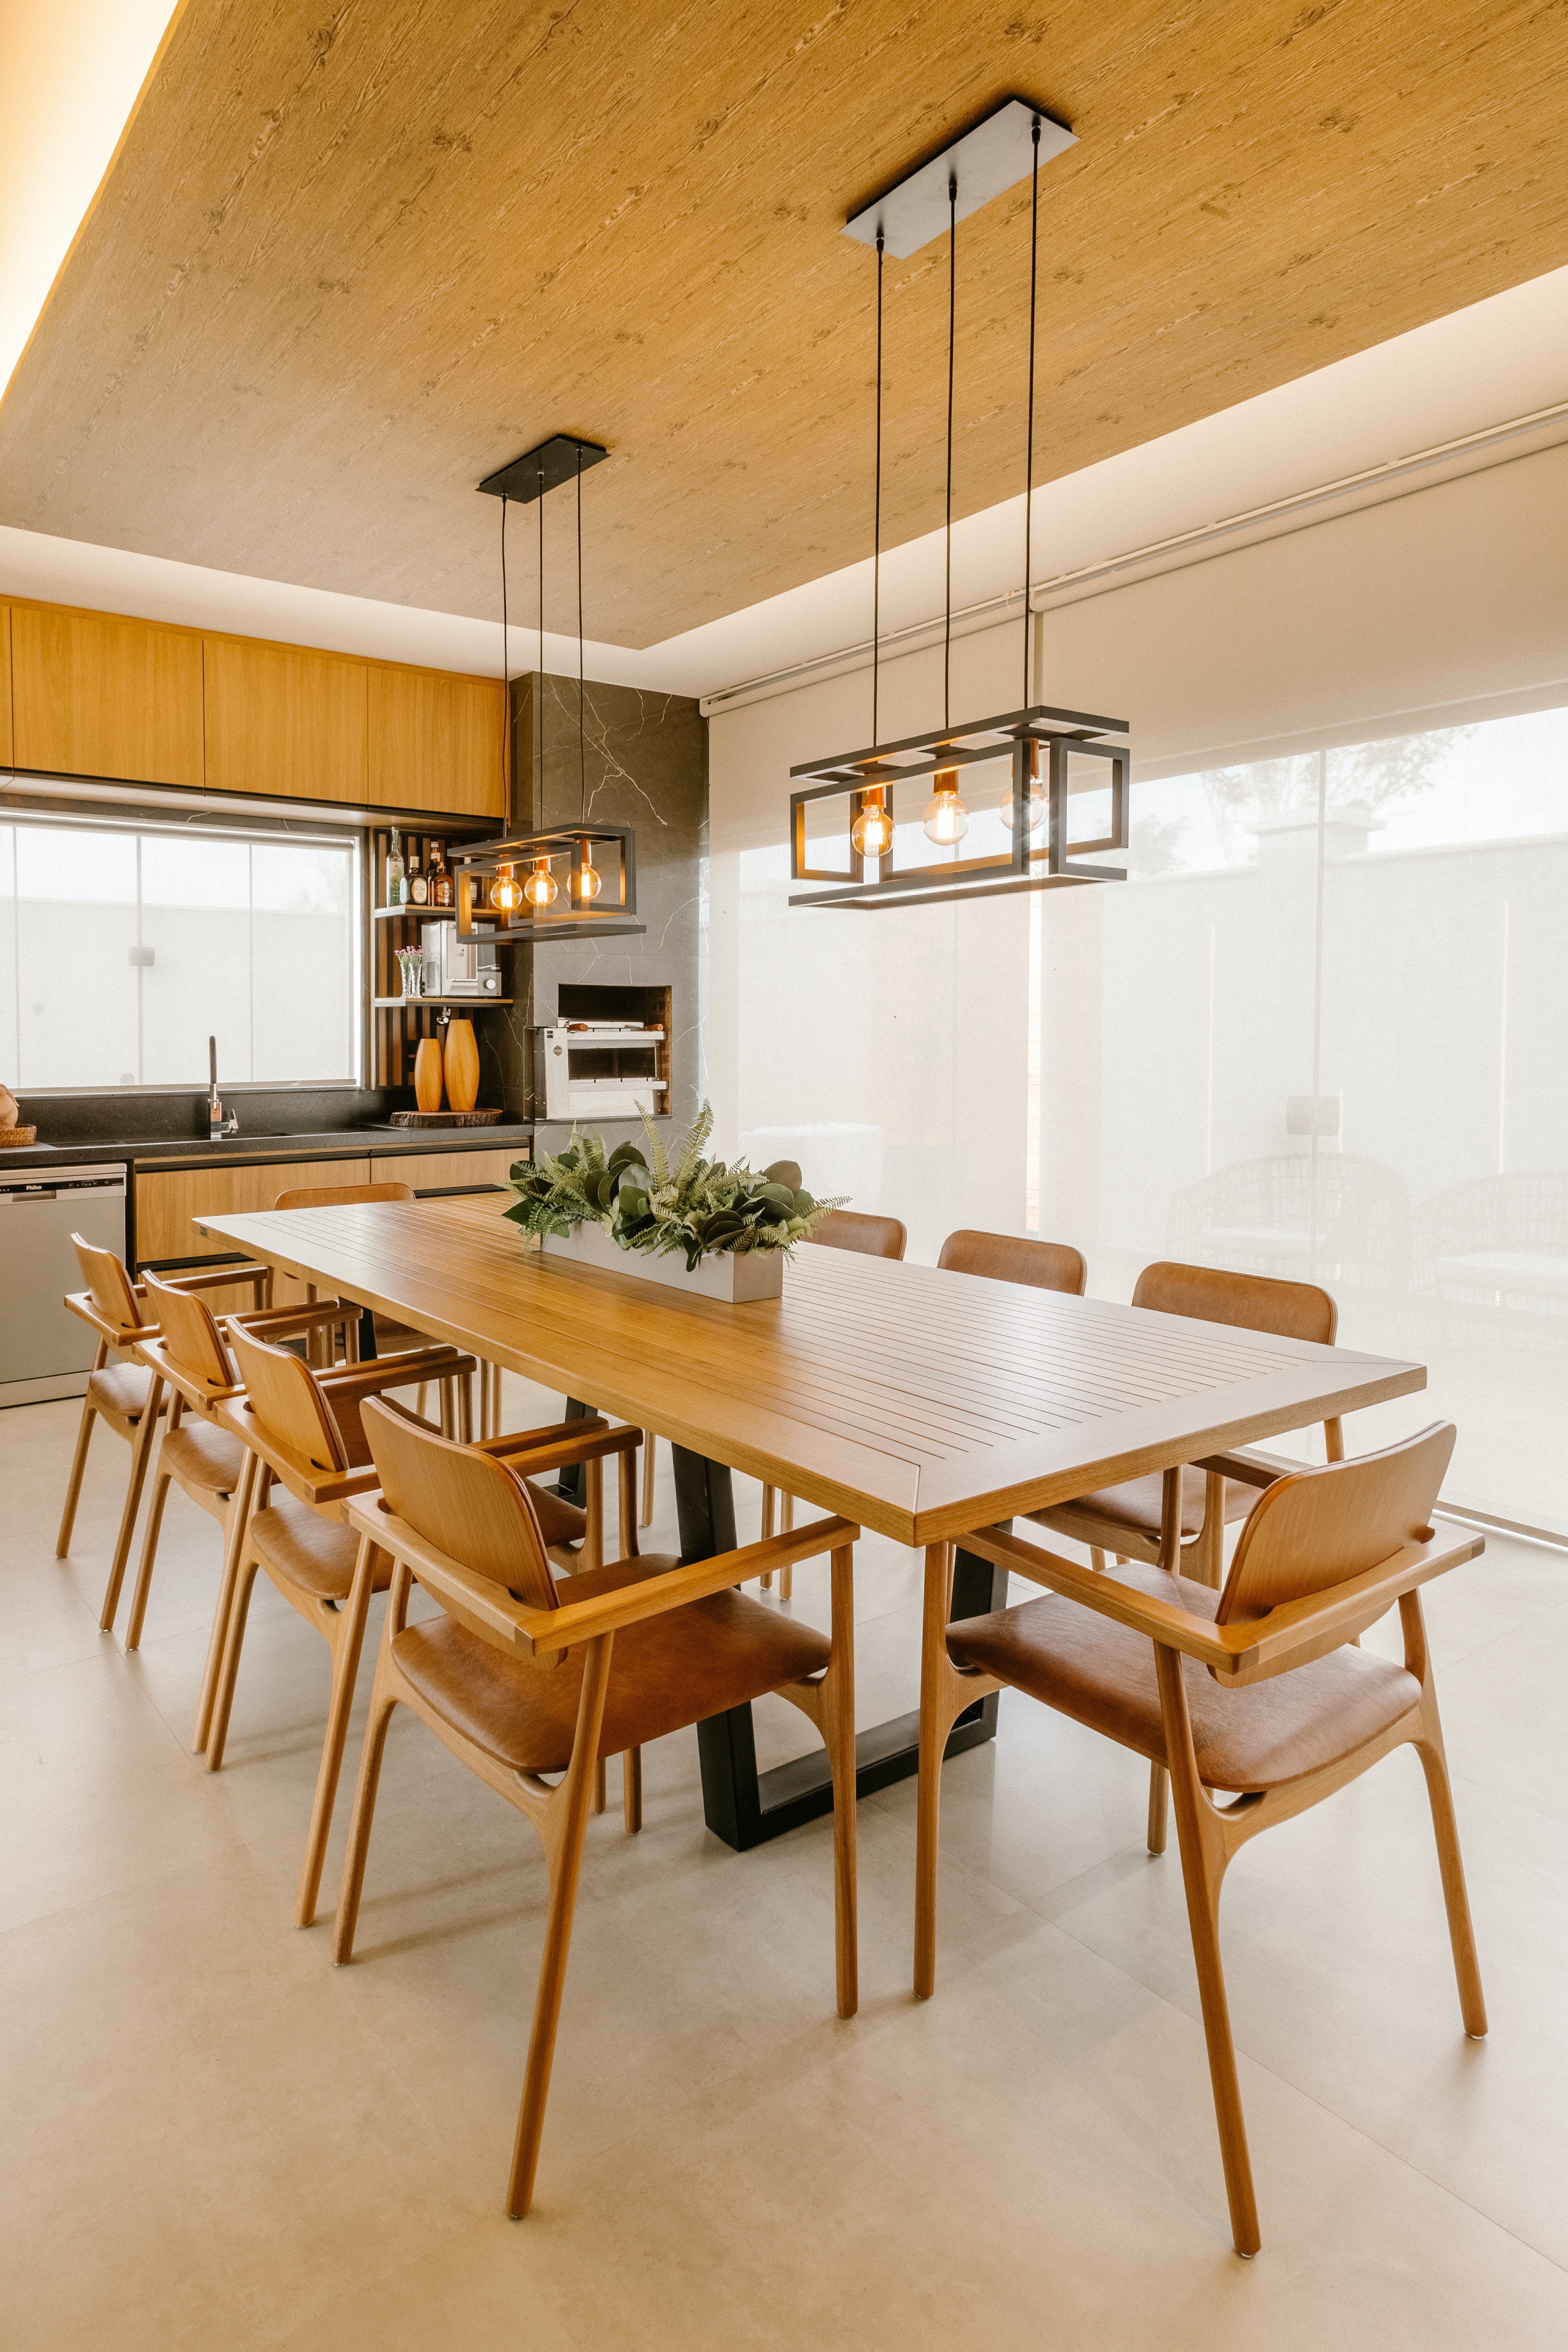
natural, table, furniture, countertop, cabinetry, wood, chair, orange, interior design, flooring, wood stain, floor, kitchen dining room table, hardwood, kitchen, wall, rectangle, real estate, house, ceiling, laminate flooring, beige, beam, building, plant, dining room, couch, plywood, living room, houseplant, wood flooring, shade, design, room, coffee table, lamp, light fixture, apartment, glass, home, varnish, tile flooring, hall, chandelier, shelving, tile, Exhaust hood, daylighting, cupboard, roof, window, kitchen stove